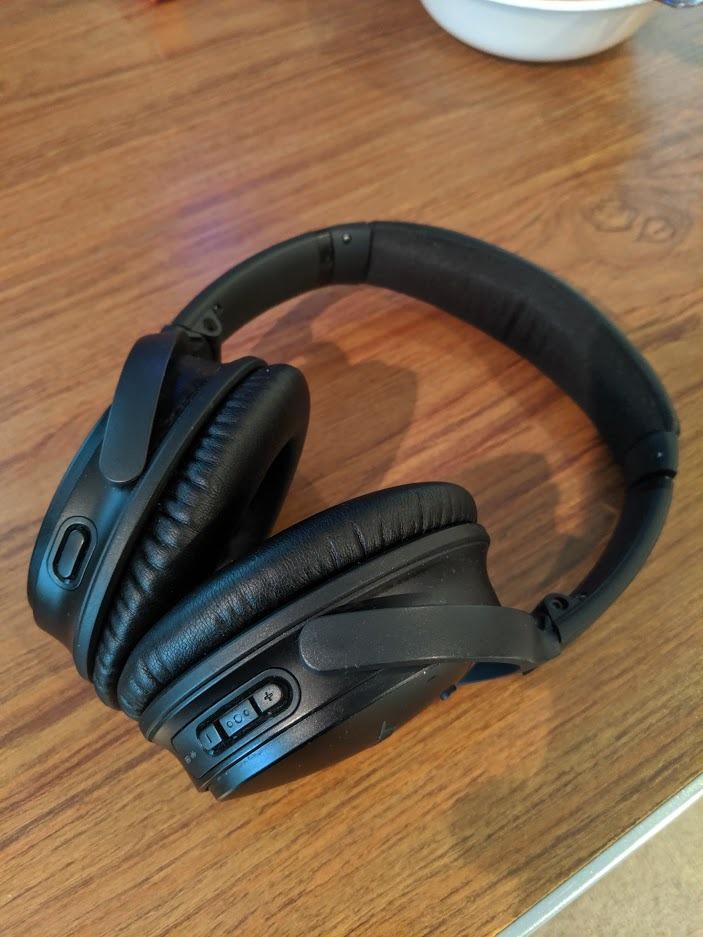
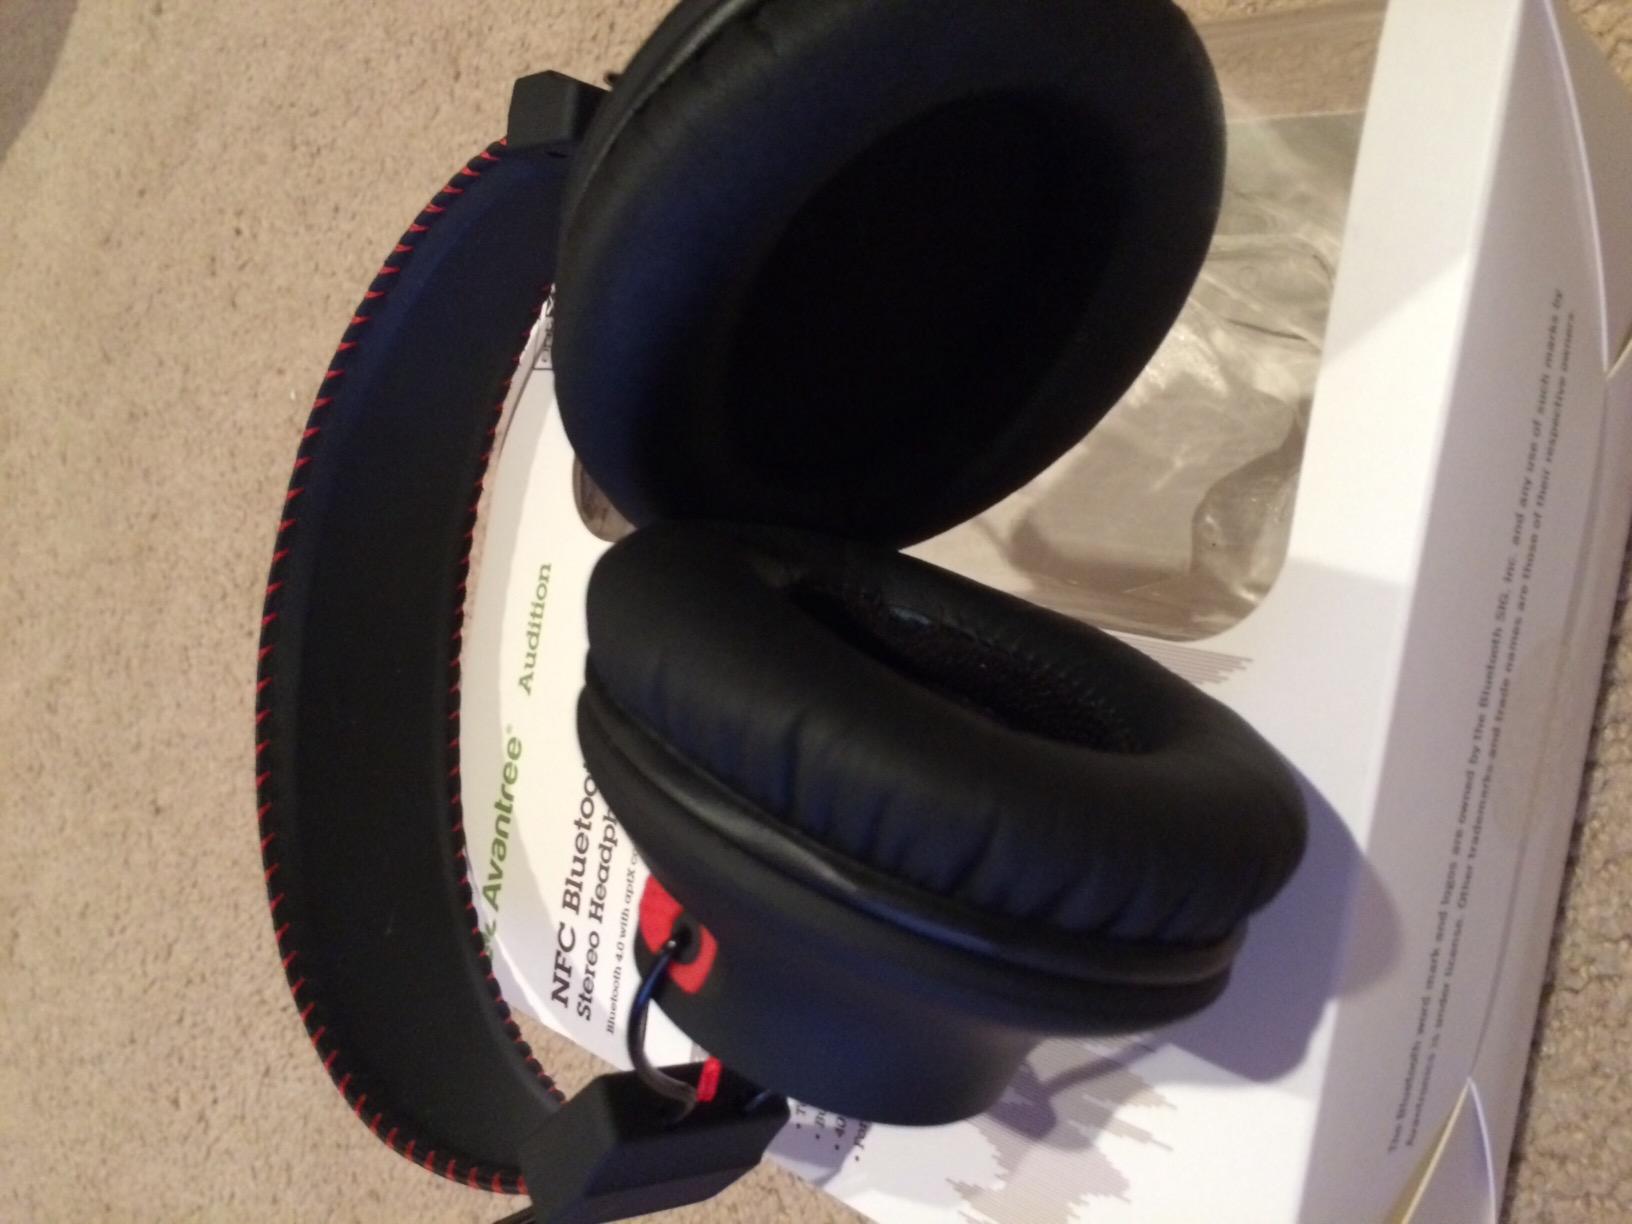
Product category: headphones
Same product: no